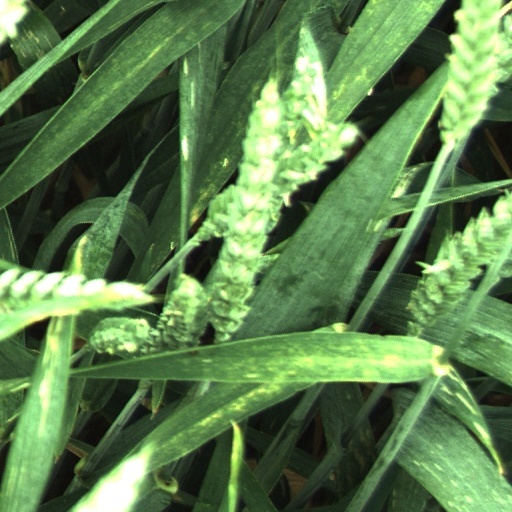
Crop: wheat